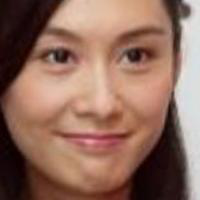
Age group: age 21-30